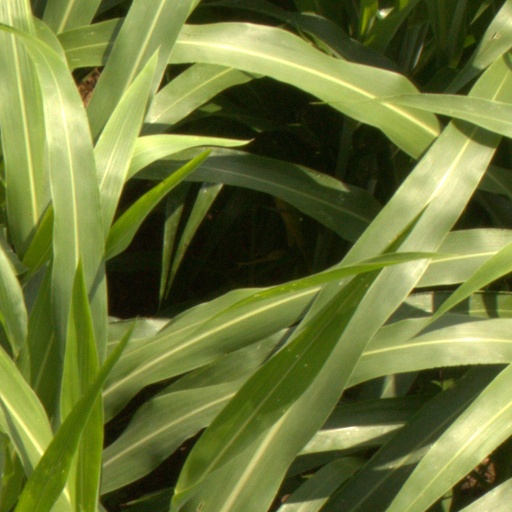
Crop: sorghum